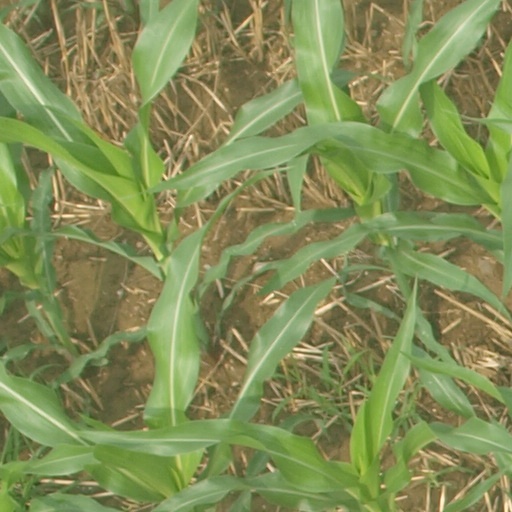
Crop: maize; corn